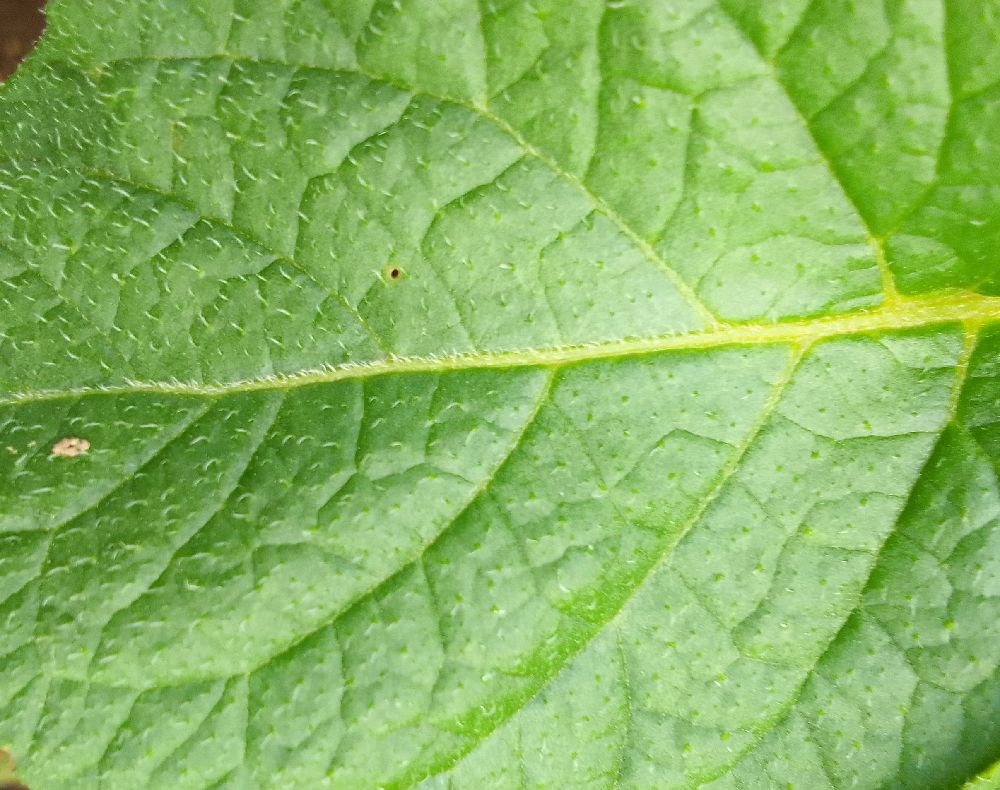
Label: Healthy